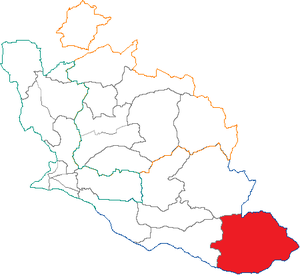
Situation du canton dans le département de Vaucluse (France)
Le canton de Pertuis est un canton français situé dans le département de Vaucluse, en région Provence-Alpes-Côte d'Azur.